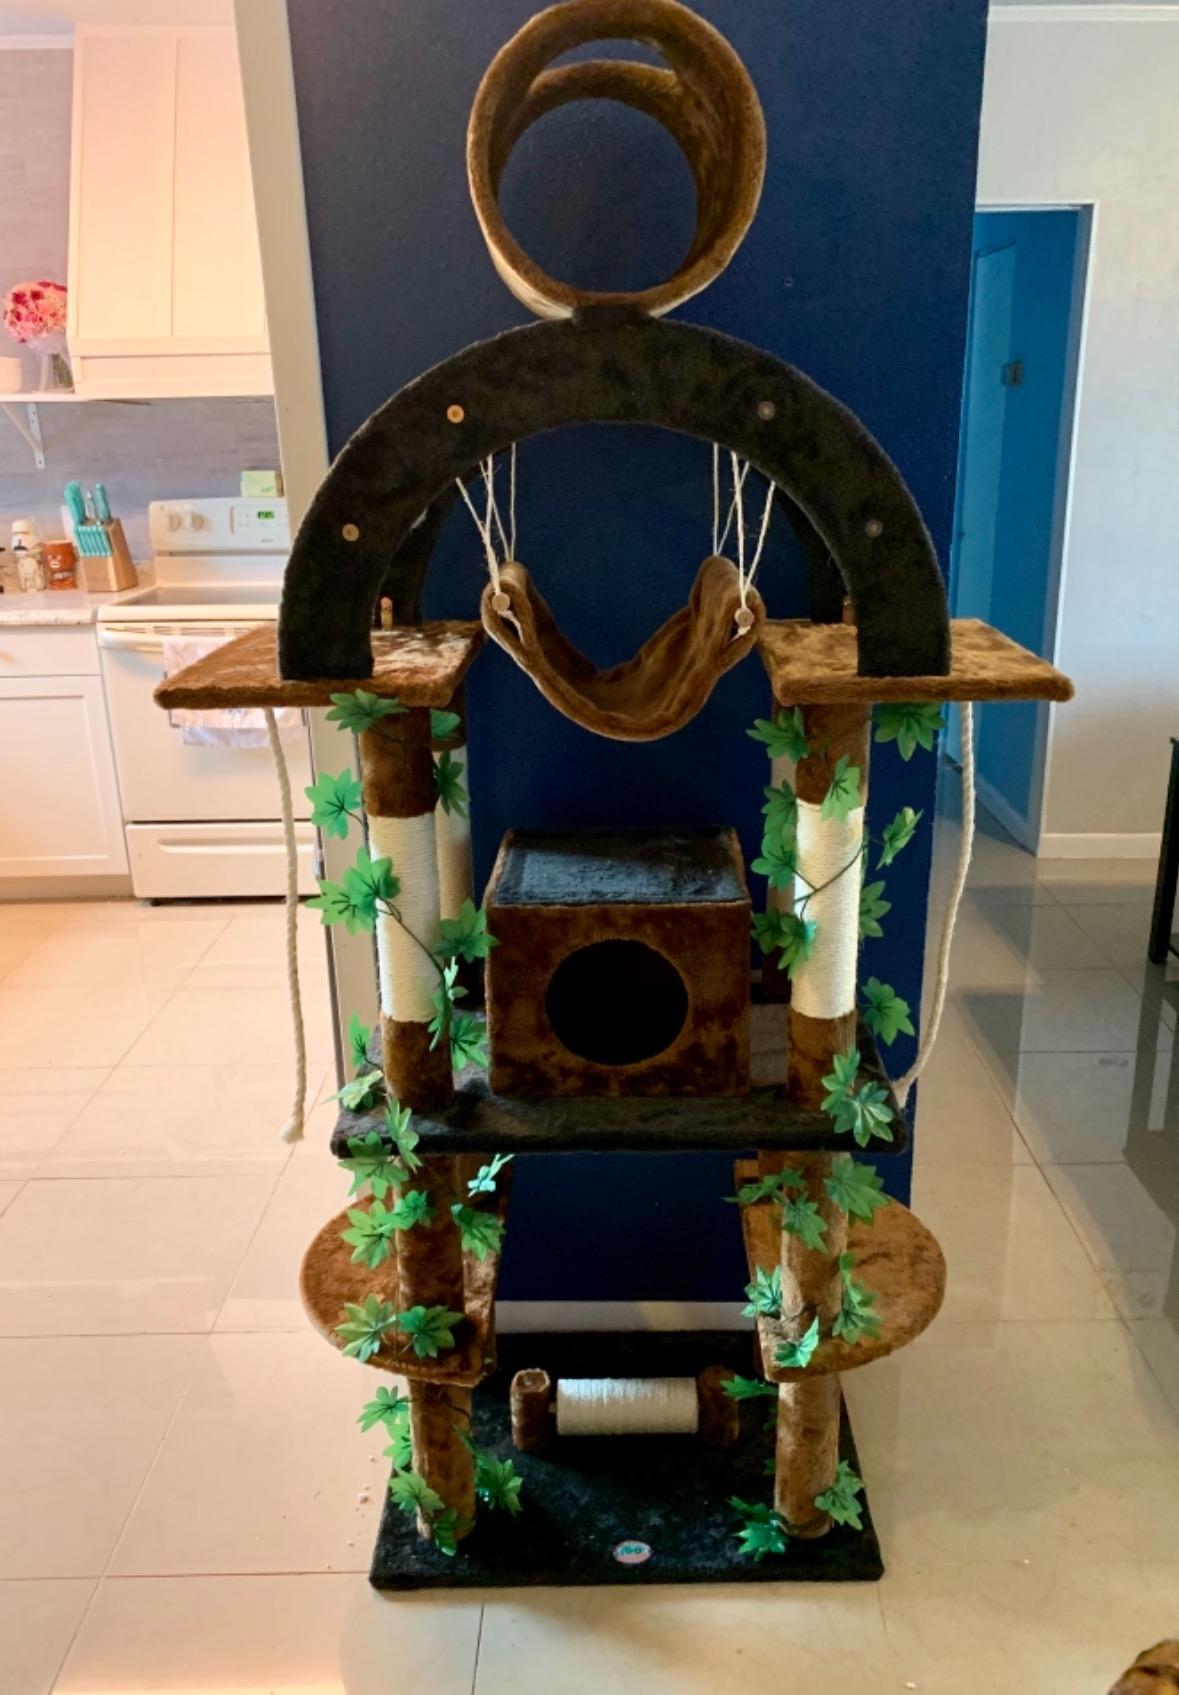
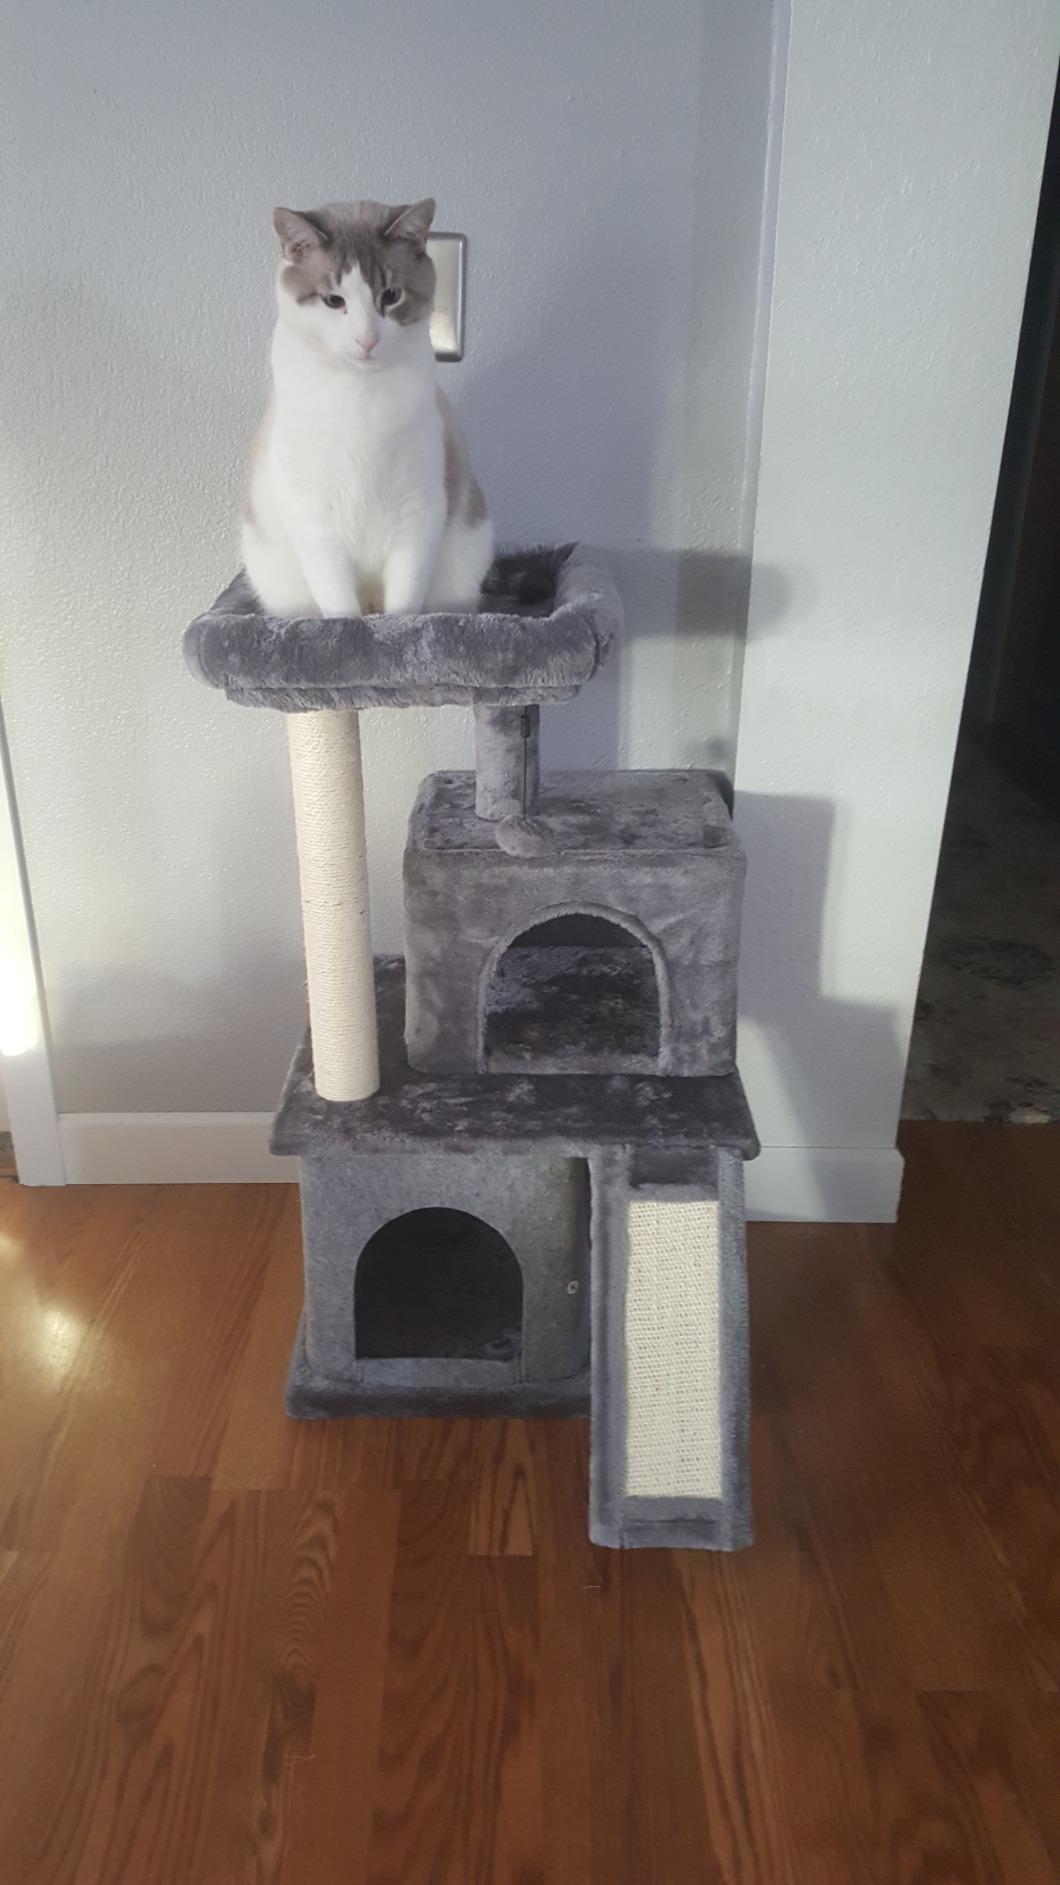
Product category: items_cat tree
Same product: no